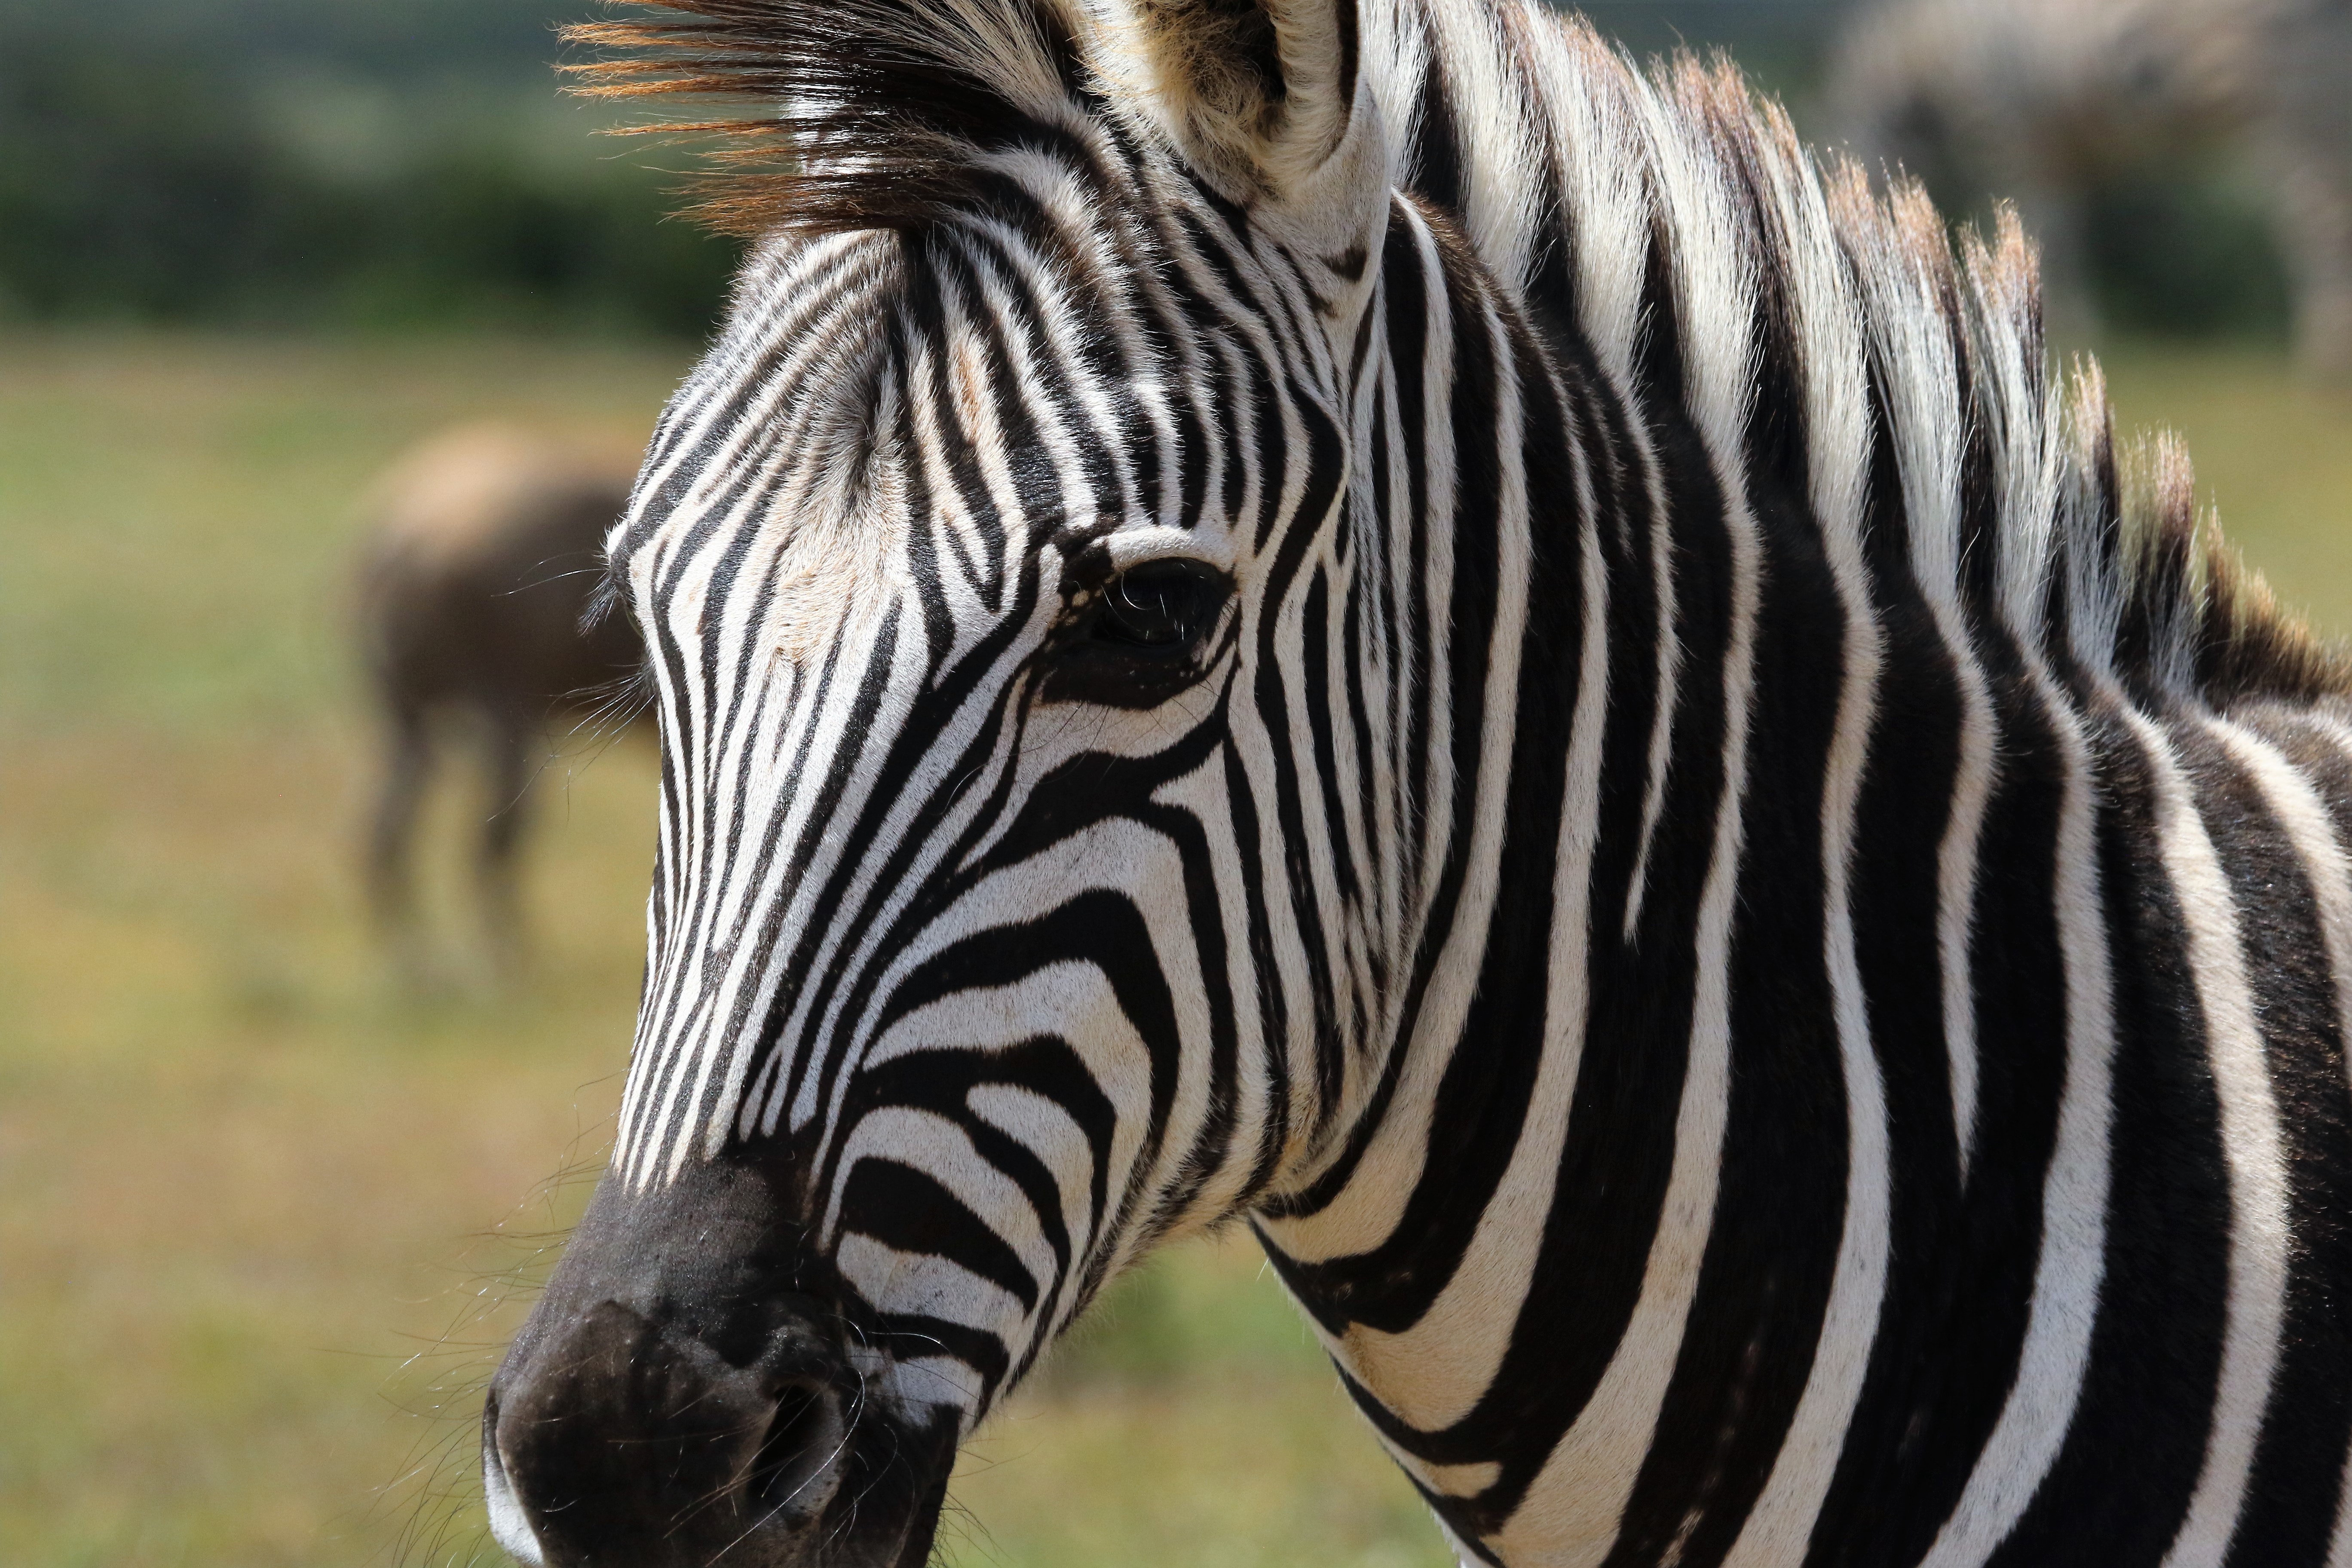
zebra, terrestrial animal, mammal, wildlife, vertebrate, hair, grassland, snout, head, mane, eye, close up, nature reserve, organism, adaptation, grass, pasture, safari, neck, photography, plain, whiskers, plant, savanna, national park, meadow